Bernardino Verro

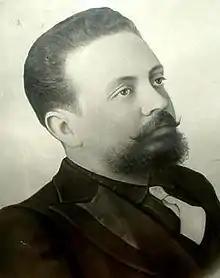

Bernardino Verro (3 July 1866 – 3 November 1915) was a Sicilian syndicalist and politician. He was involved in the Fasci Siciliani (Sicilian Leagues), a popular movement of democratic and socialist inspiration in 1891–1894, and became the first socialist mayor of Corleone in 1914. He was killed by the Mafia.